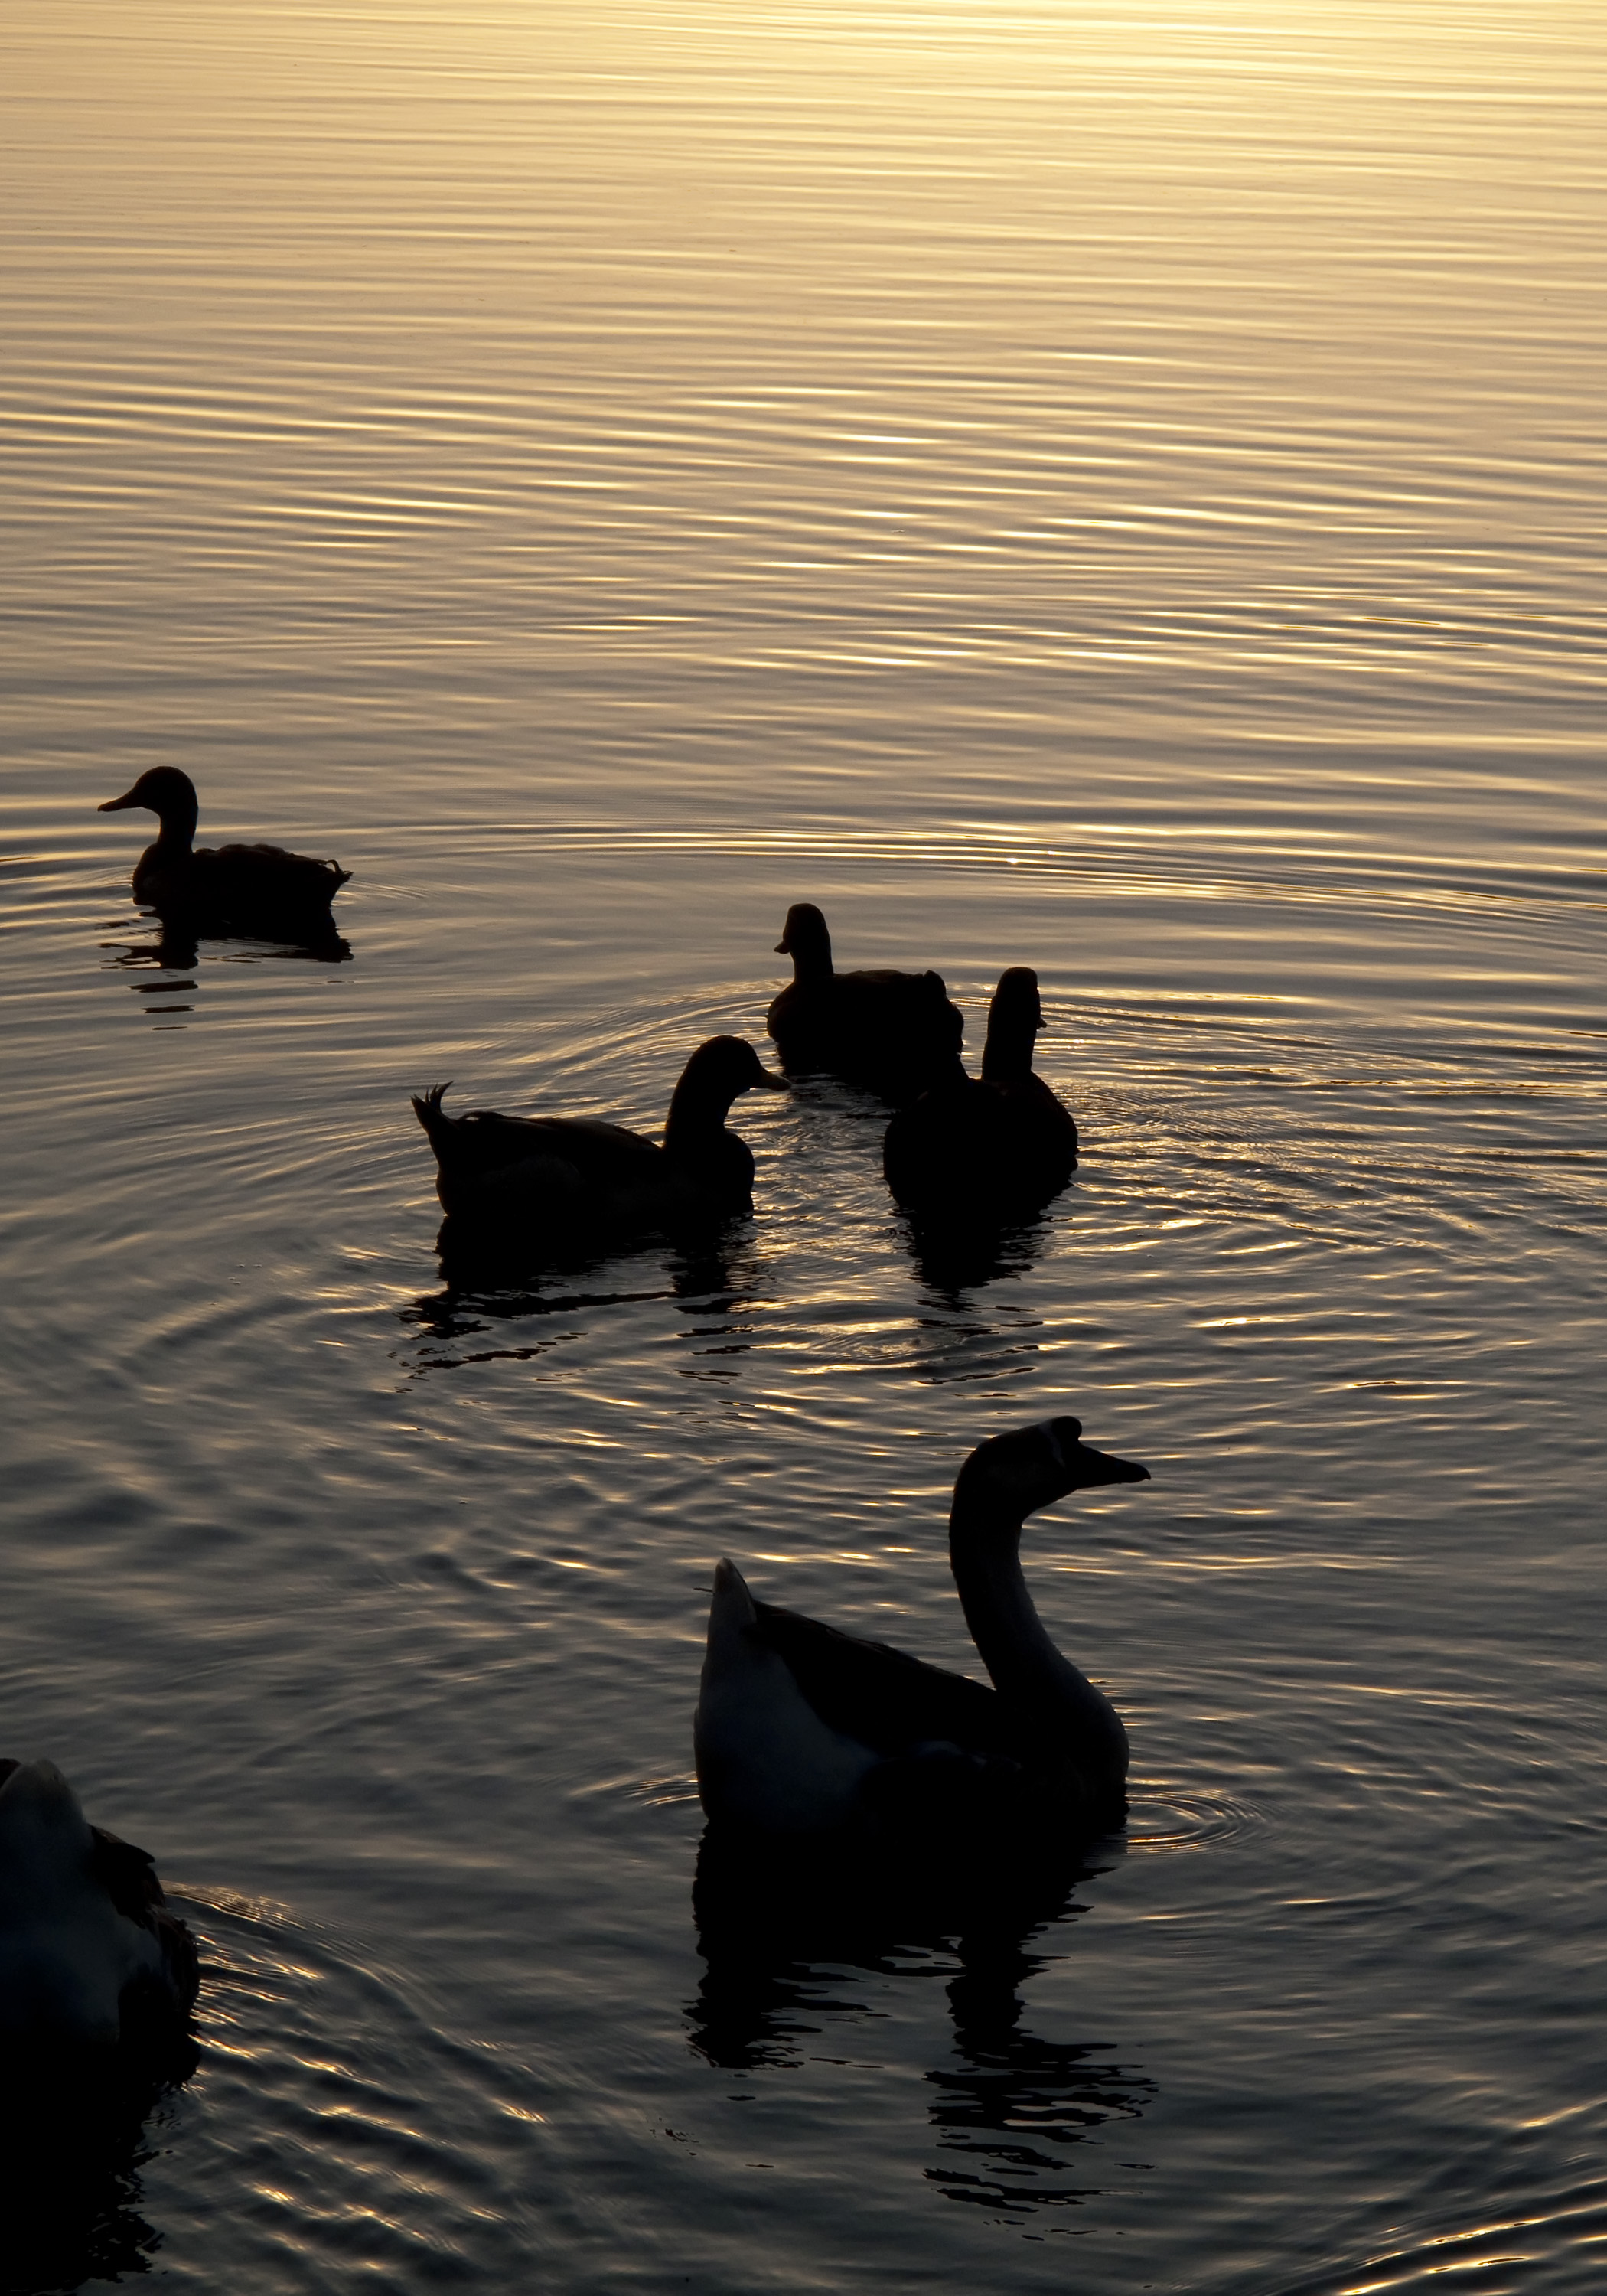
sea, water, silhouette, bird, wing, sunrise, sunset, morning, wave, dawn, dusk, evening, reflection, birds, swan, duck, goose, ducks, waterfowl, water bird, americanriver, sacramento, ducks geese and swans